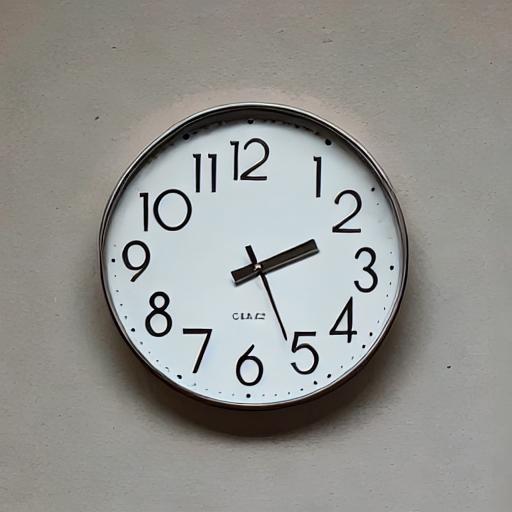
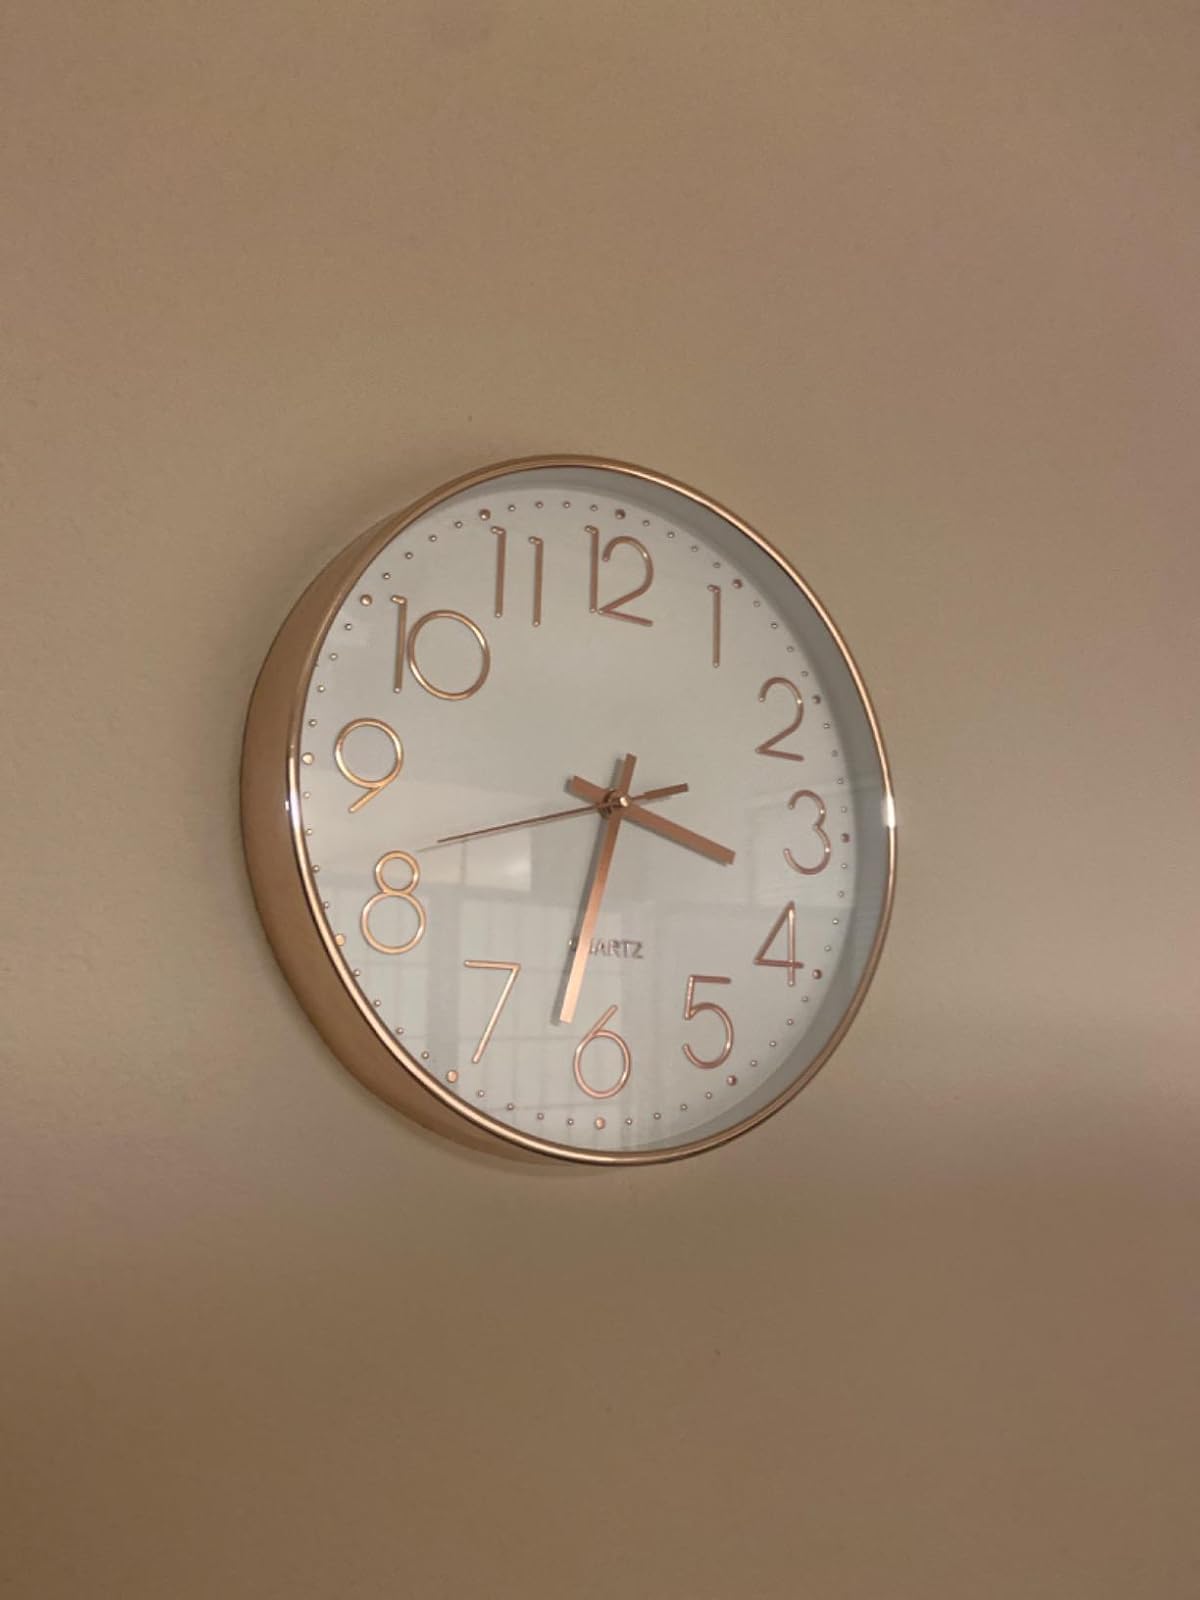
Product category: clock
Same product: no